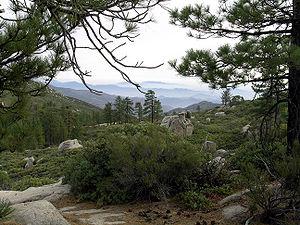
La sierra de San Pedro Mártir est une chaîne de montagnes qui s'étend du nord au sud le long de la partie médiane du nord-ouest de la Basse-Californie au Mexique. Son point culminant est Picacho del Diablo, ou cerro de la Encantada, également point culminant de l'ensemble de la péninsule de Basse-Californie.